Guillaume d'Auvillars

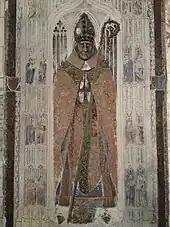
Détail de la dalle funéraire de Guillaume IV d'Auvillars.

Guillaume IV d'Auvillars, (died 3 January 1418) was the 26th abbot of Bec Abbey in France.